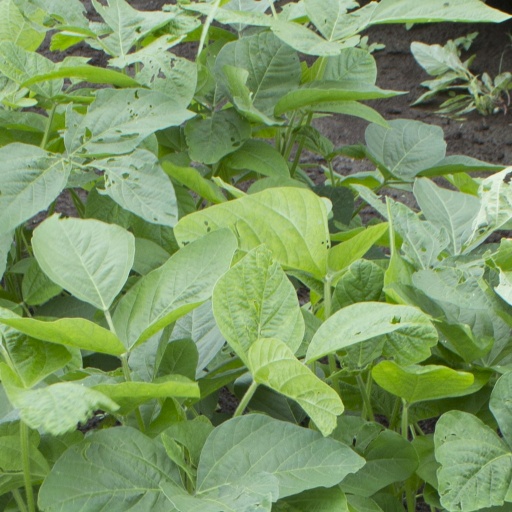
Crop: soybean